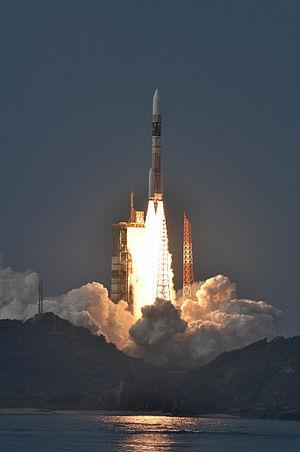
Akatsuki, aussi nommé Planet-C et Venus Climate Orbiter est une sonde spatiale de la JAXA, l'agence spatiale japonaise, de type orbiteur dont l'objectif est d'étudier le climat de la planète Vénus. Elle est lancée le 20 mai 2010 par une fusée H-IIA type 202 depuis la base de lancement de Tanegashima. Le 7 décembre 2010, sa manœuvre d'insertion en orbite autour de Vénus échoue à la suite d'une défaillance de sa propulsion. La sonde poursuit depuis sa trajectoire sur une orbite héliocentrique. Bien que la sonde soit privée de sa propulsion principale, la sonde spatiale réussit le 7 décembre 2015 à se placer en orbite autour de Vénus. L'orbite de la sonde spatiale est toutefois beaucoup plus haute que celle visée ce qui ne permettra pas à Akatsuki de remplir l'ensemble de ses objectifs scientifiques.